Rock Witchu Tour

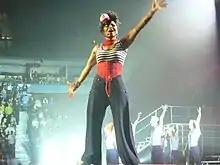
Janet performing "Miss You Much".

For two hours, the show sees Janet performing nearly 40 hits, complete with theatrics, costume changes and a few surprises. According to Janet, the tour features a set list that was directly influenced by her fans. The setup of the stage includes a giant square-shaped catwalk surrounding the first several front rows of seats, reaching out to the center of the arena where fans could see Jackson from any level of seating. Rows of seating inside the catwalk were exclusively designed for those with purchased fan club memberships. There are three video screens that take on the stage, including the biggest one being in the center where video clips are shown throughout songs to take place for effects and in-between costume change breaks. Other special staging includes movable staircases, steel cages, pyrotechnics, and other special pieces.